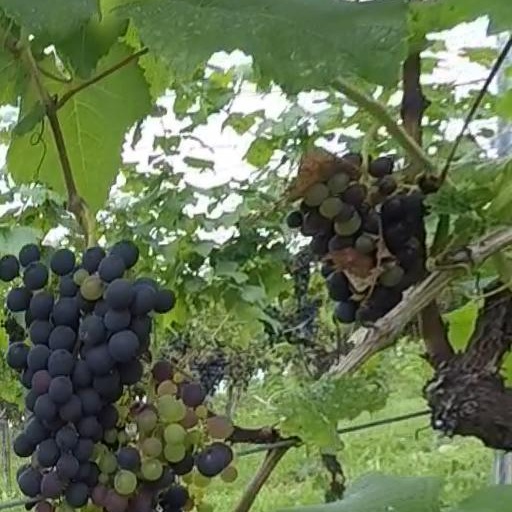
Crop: grape